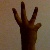
The image shows a hand gesture representing the number 6 in Indian Sign Language.